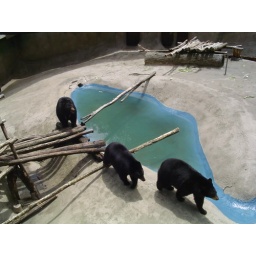
black bears in group